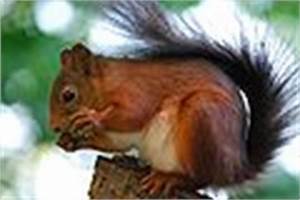
Label: scoiattolo